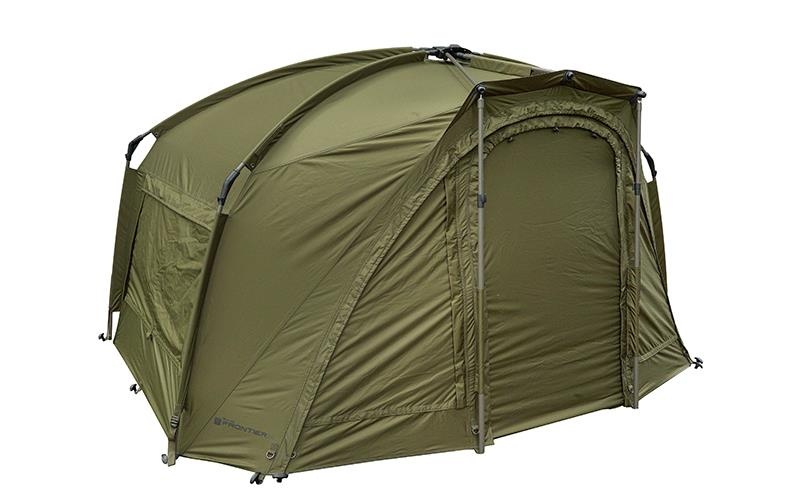
Fox Frontier X
PRODUCT OVERVIEW Introducing a brand-new range of Fox bivvies that are set to take the fishing world by storm! The Frontier bivvies have been painstakingly developed over the last 5 years and no stone has been left unturned in producing the anglers ultimate bivvy. The unique patent pending Easy Tension System (ETS) Boss offers a super quick setup and pack down whilst the improved shape of the aluminium frame ensures you have more usable space and headroom than ever before from bivvies of this style. Utilising the ever reliable Ven-Tec fabric and styled in Khaki with Camo mesh vents these bivvies are incredibly reliable and really do look the part. See below for all features and specifications. Frontier X Increased Height and footprint from Frontier Khaki coloured VenTec fabric with “black out” laminate lining 20,000mm hydrostatic head Unique, patent-pending, ETS (Easy-Tension-System) boss with re-enforced Aluminium Skeleton Quick setup and pack down Lightweight aluminium frame High, flat back for increased useable space and headroom Moulded keyed elbow joints to ensure perfect frame alignment Elbows feature retaining brace for the vapour peak Frame can be splayed to reduce height Four advanced Camo Mozzy vents found on both sides and two at rear All weather ventilation pegging points, allowing air flow even in the rain Advanced vents can be opened from inside the Bivvy Solid infill panel featuring three door options, solid, clear and camo mozzy mesh Solid infill also features camo mozzy mesh panels either side of the door Four internal mesh storage pockets, two at front and two at rear Central hanging loop Fabric tension straps Storm cord Eyelets with cords stored in peg bag Heavy duty groundsheet with unique door entry flap Heavy duty cam lok storm poles Double zipped carry bag 100% Polyester 1 Person+ size bivvy Dims – 260 x 198.5 x 140cm Weight – 14kg Packaged dims - 147 x 25cm Ø
Brand: Fox
Category: Sporting Goods > Outdoor Recreation > Camping & Hiking > Tents > Ridge Tents